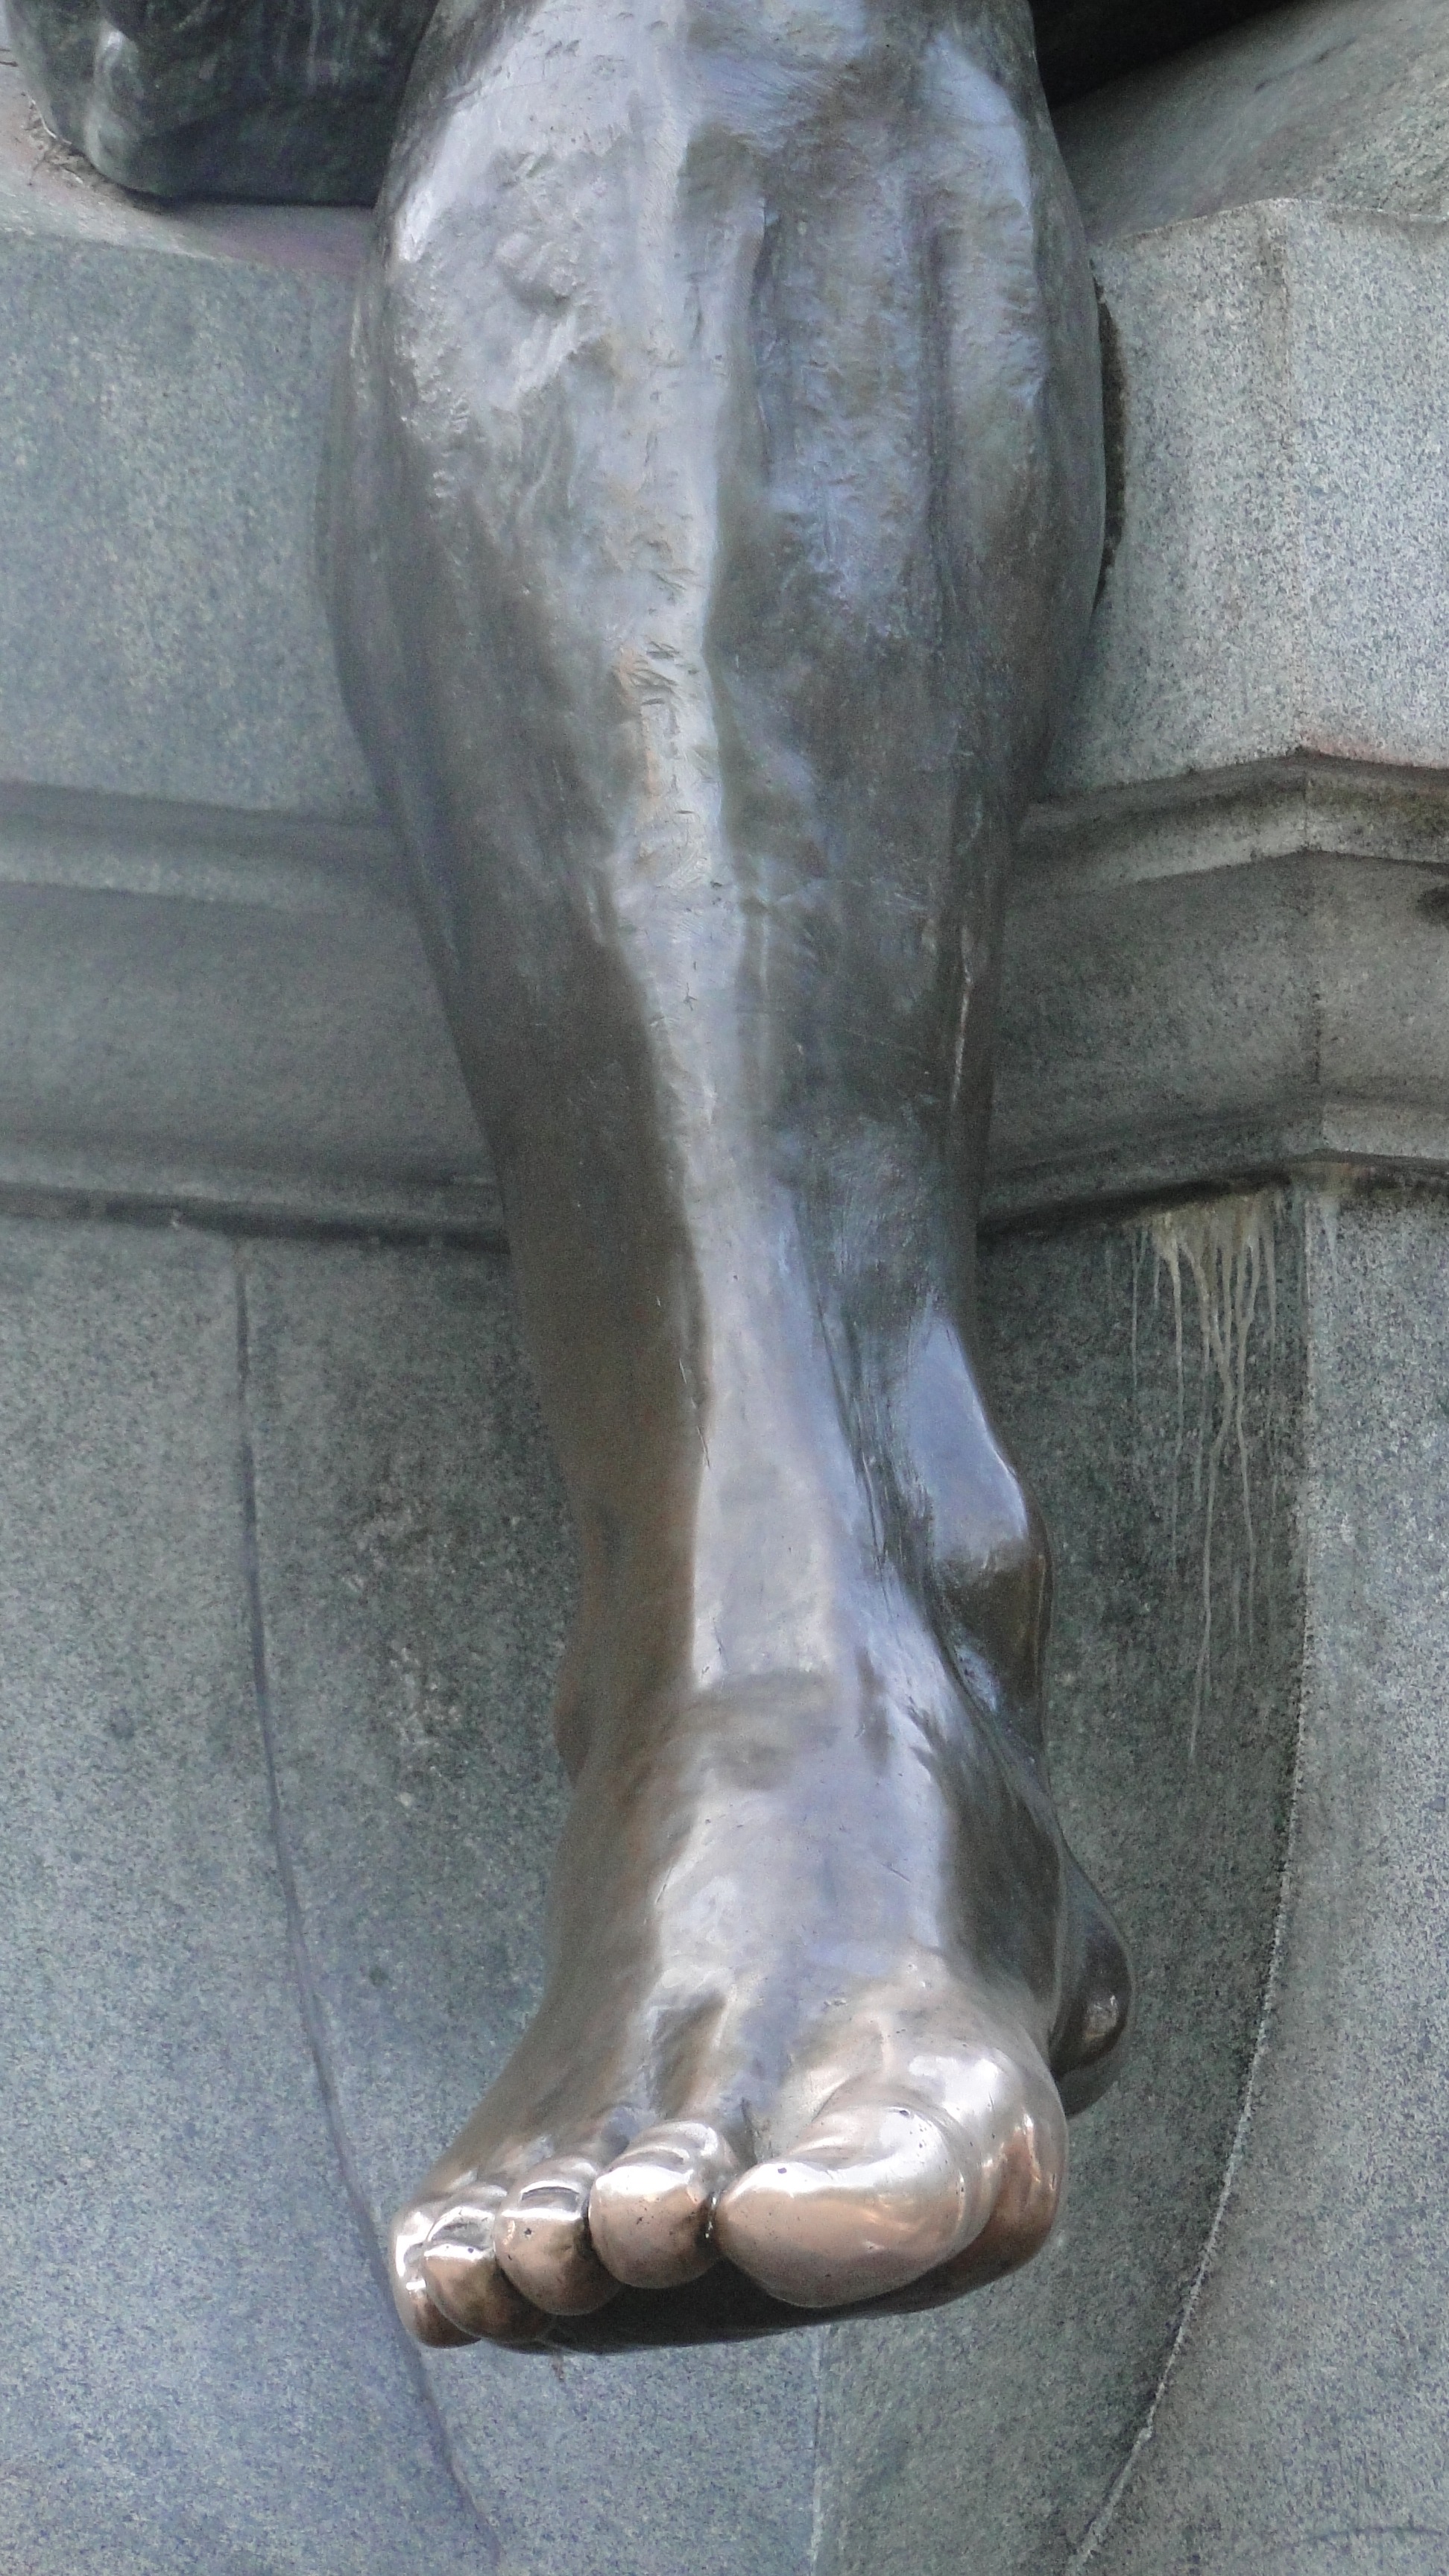
monument, leg, statue, human body, sculpture, art, footwear, bronze, carving, aboriginal, stone carving